Paul Collier

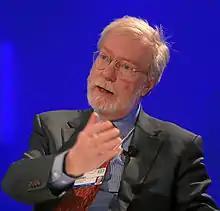
Collier at the World Economic Forum Annual Meeting in 2013

Sir Paul Collier, (born 23 April 1949) is a British development economist who serves as the Professor of Economics and Public Policy at the Blavatnik School of Government at the University of Oxford and co-director of the International Growth Centre. He is also a Professeur invité at Sciences Po and a Professorial Fellow of St Antony's College, Oxford.